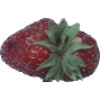
Label: Strawberry Wedge 1